Eye for Eye (film)

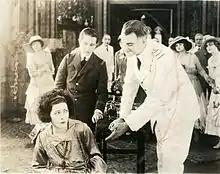
Scene from the film.

Eye for Eye is 1918 American silent drama film directed by Albert Capellani. It was produced by Richard A. Rowland and Alla Nazimova and distributed by Metro Pictures. Nazimova is also the star in a production scripted by June Mathis. A trailer of the film is currently held in the Library of Congress, and evidence has arisen that a copy may exist in Gosfilmofond in Russia.